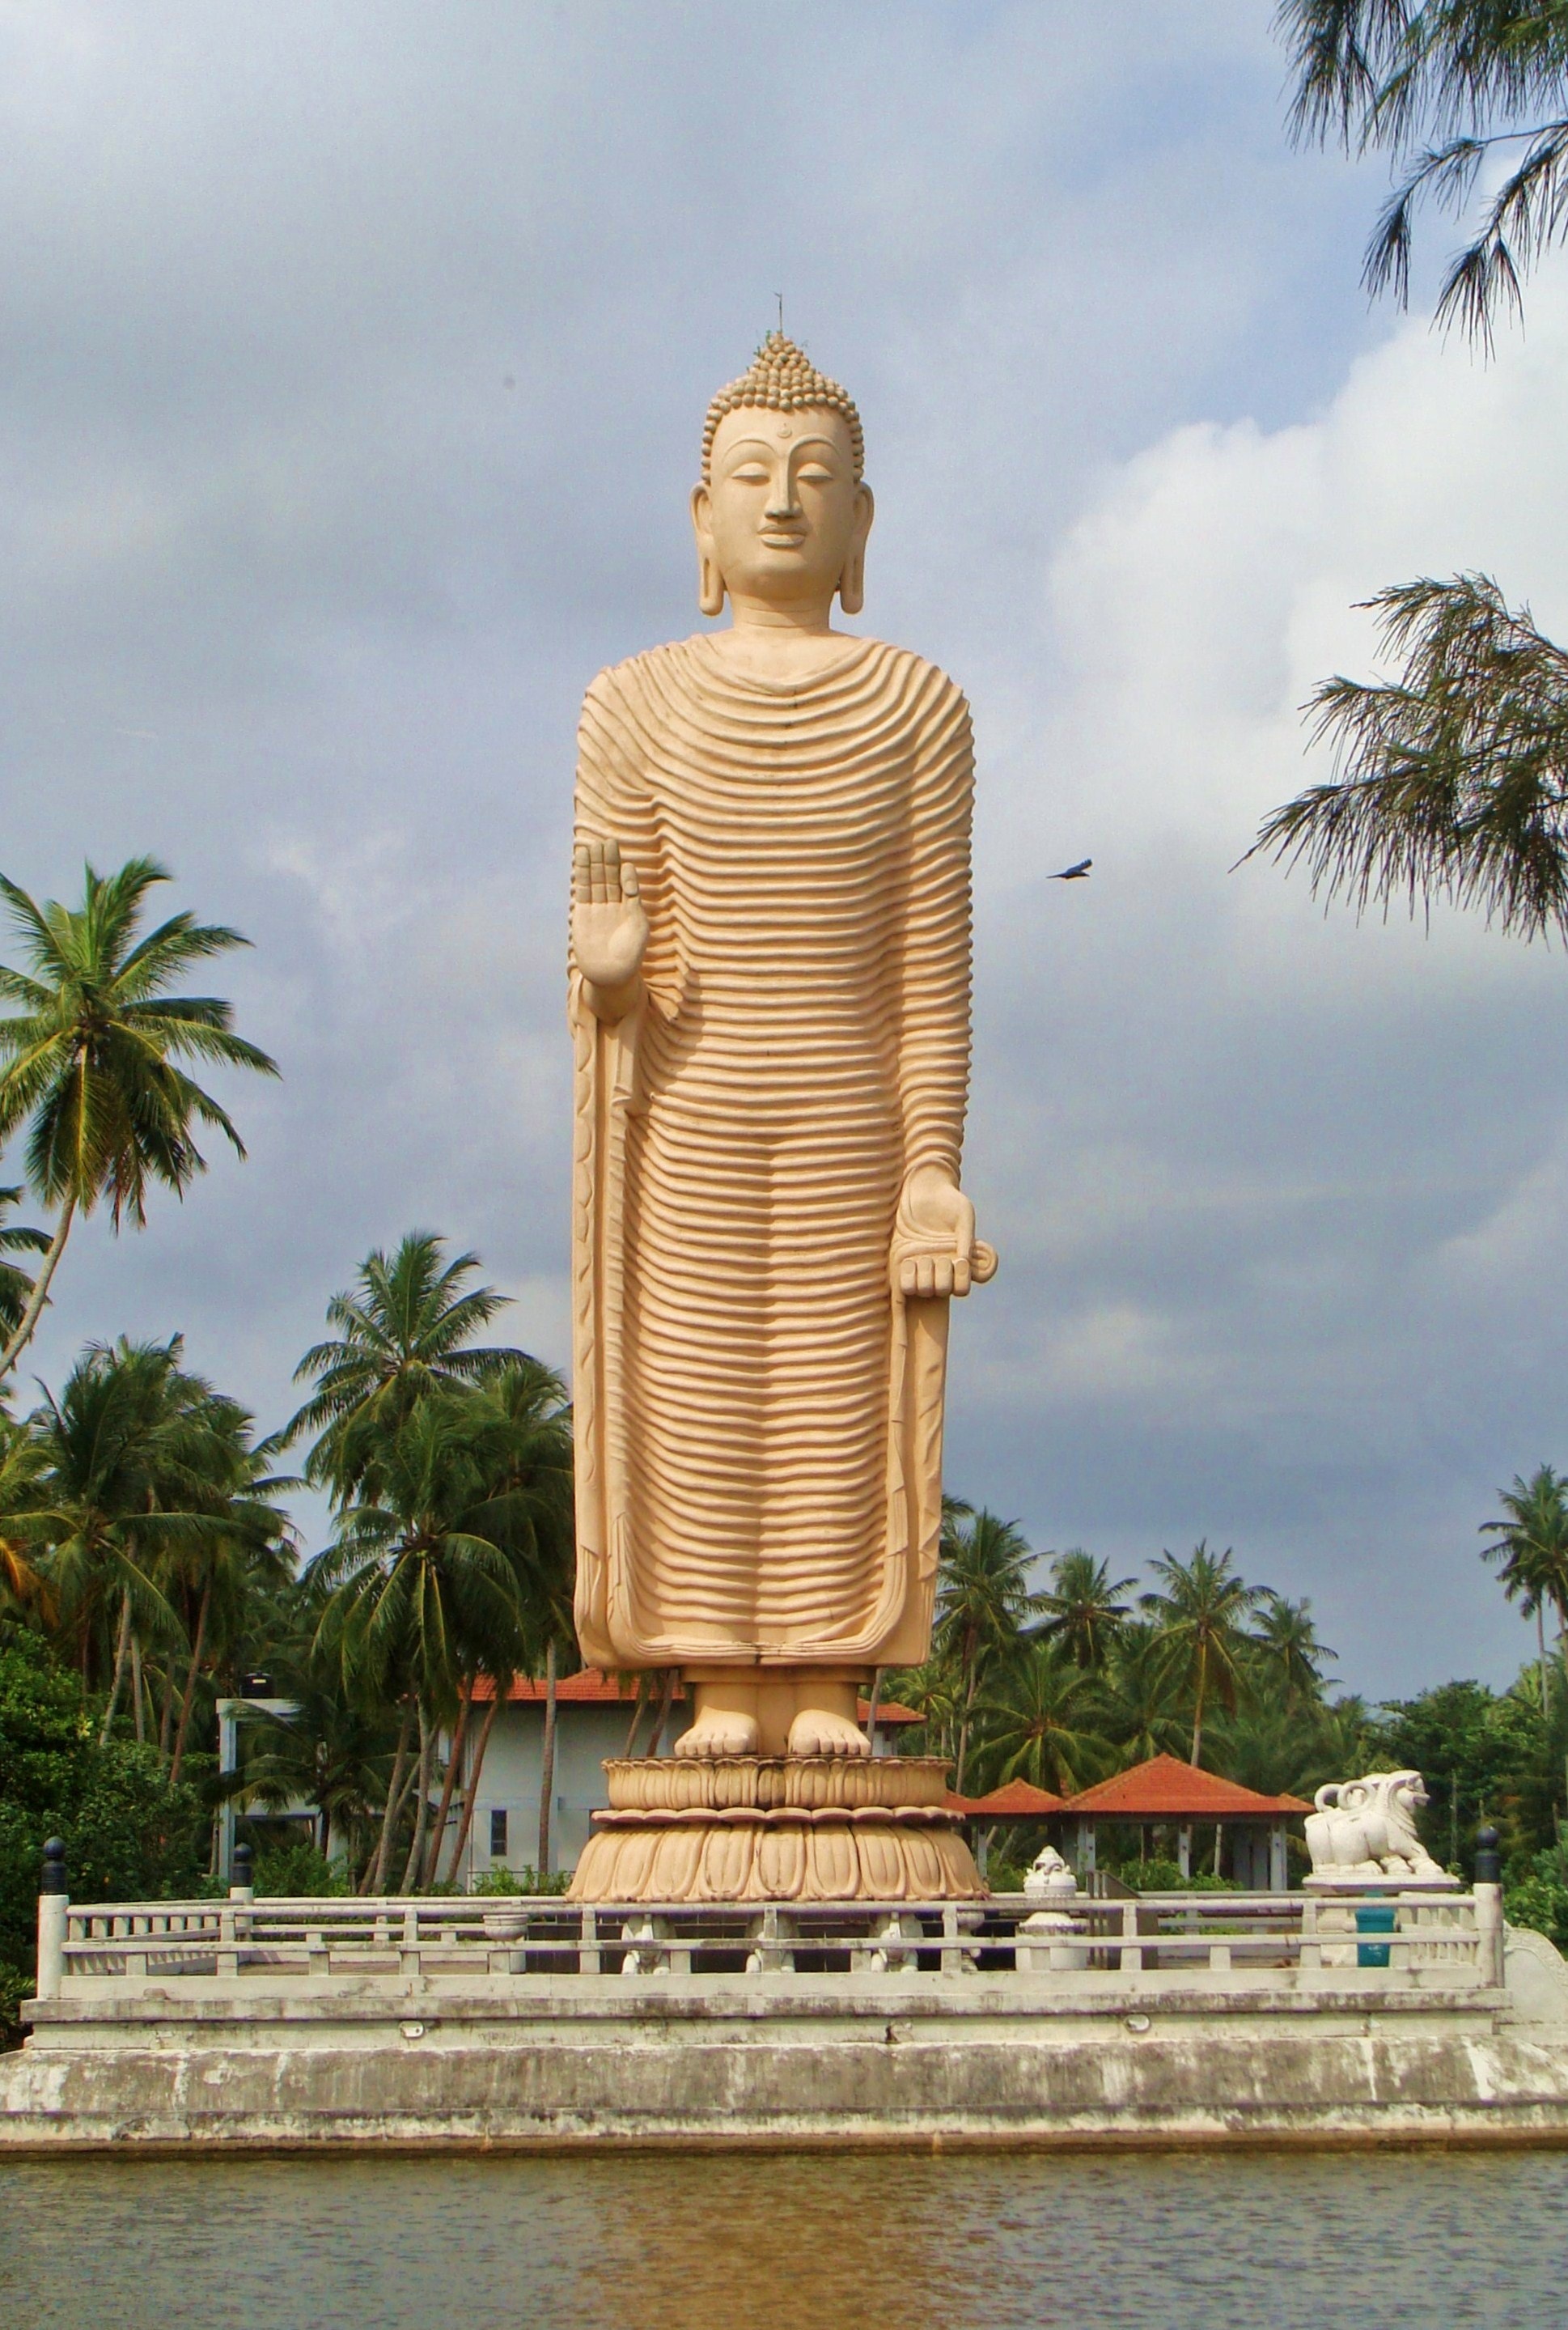
palace, monument, vacation, statue, tower, buddhism, landmark, place of worship, sculpture, figure, temple, buddha, water feature, sri lanka, pagoda, wat, hindu temple, historic site, gautama buddha, ancient history, large statue